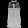
Label: T - shirt / top